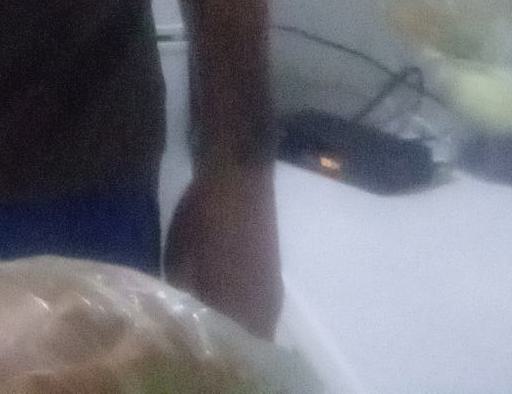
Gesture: no_gesture